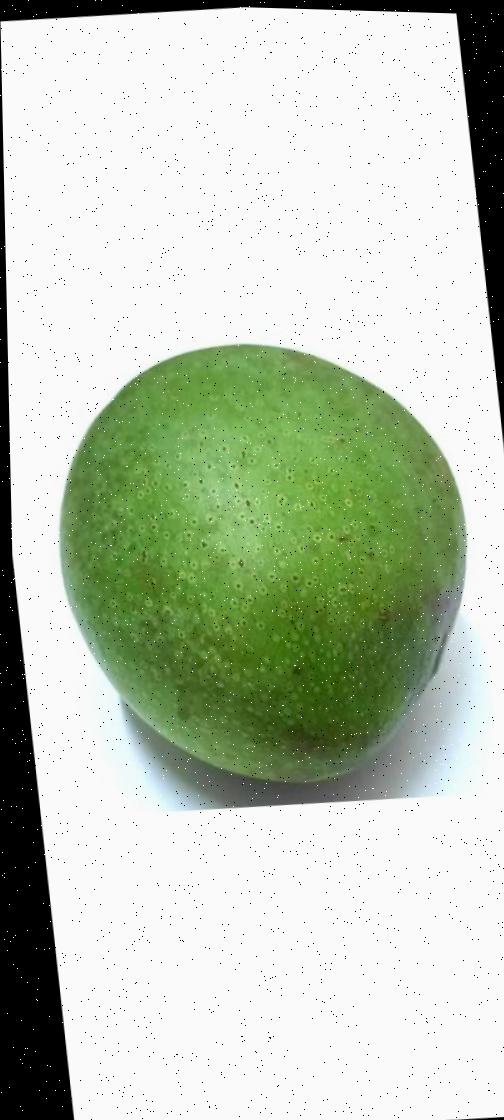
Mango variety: Ashshina Zhinuk